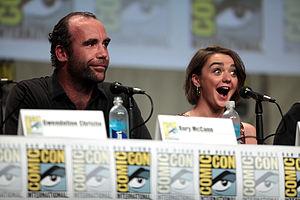
Maisie Williams [ˈmeɪzi ˈwɪljəms], née le 15 avril 1997 à Bristol, est une actrice britannique.